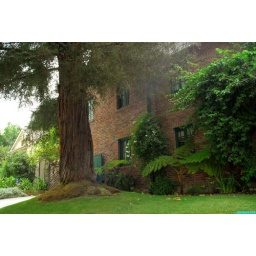
redwood tree in the front yard of a hancock park home